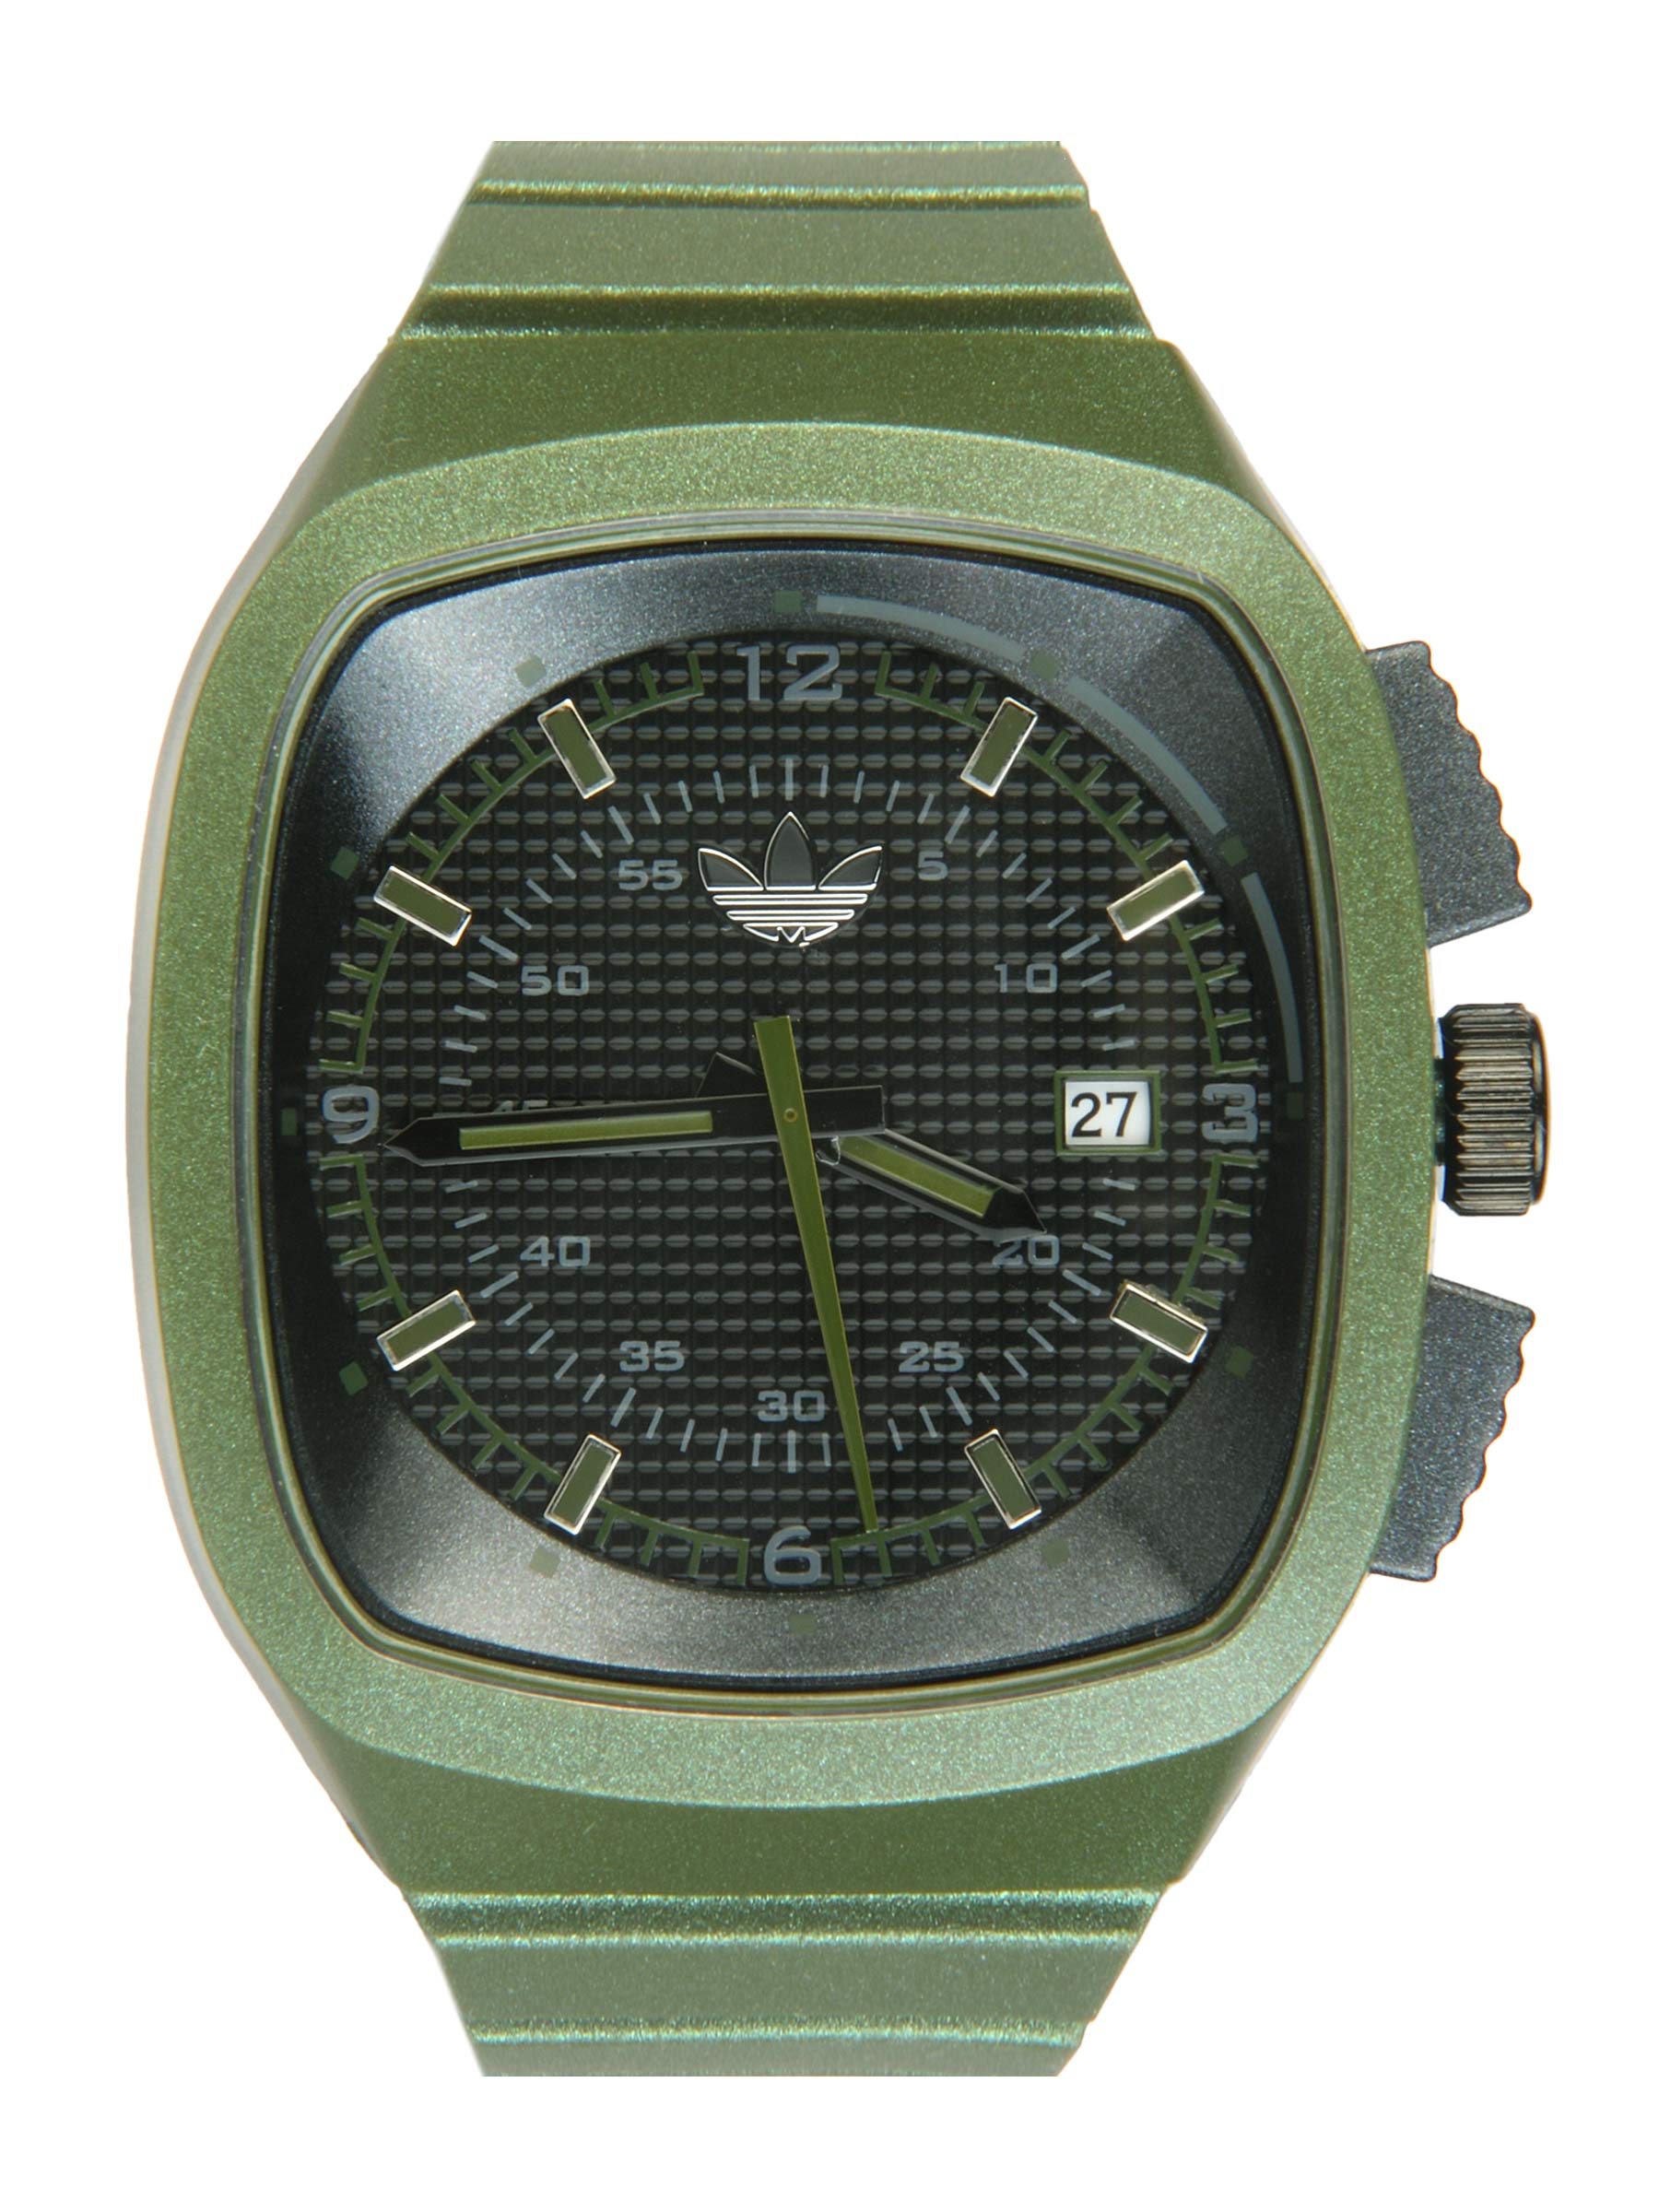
ADIDAS Originals Unisex Black Dial Watch ADH2133
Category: Accessories / Watches / Watches
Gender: Unisex
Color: Black
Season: Winter 2016
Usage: Casual